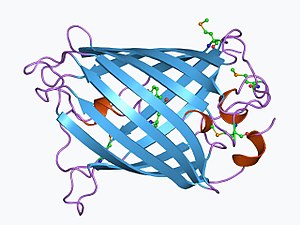
Fluorofor
Den kemiske struktur af GFP, Green fluorescent protein
Fluorofor er et stof som udviser luminiscens i form af fluorescens dvs. afgiver synligt lys ved påvirkning med elektroner, ultraviolet lys eller kortbølget synligt lys. Synonymet fluorochrom anvendes også. Fluoroforer er både små og store, komplekse organiske forbindelser. Uorganiske forbindelser, der udviser fotoluminiscens, kaldes tilsvarende fosforer. Forskellen mellem fosforer og fluoroforer beror på naturen af den aktiverede tilstand, men der er ikke nogen skarp grænse mellem fosforer og fluoroforer. Både fosforer og fluoroforer betegnes som luminiforer eller fotoluminiforer.